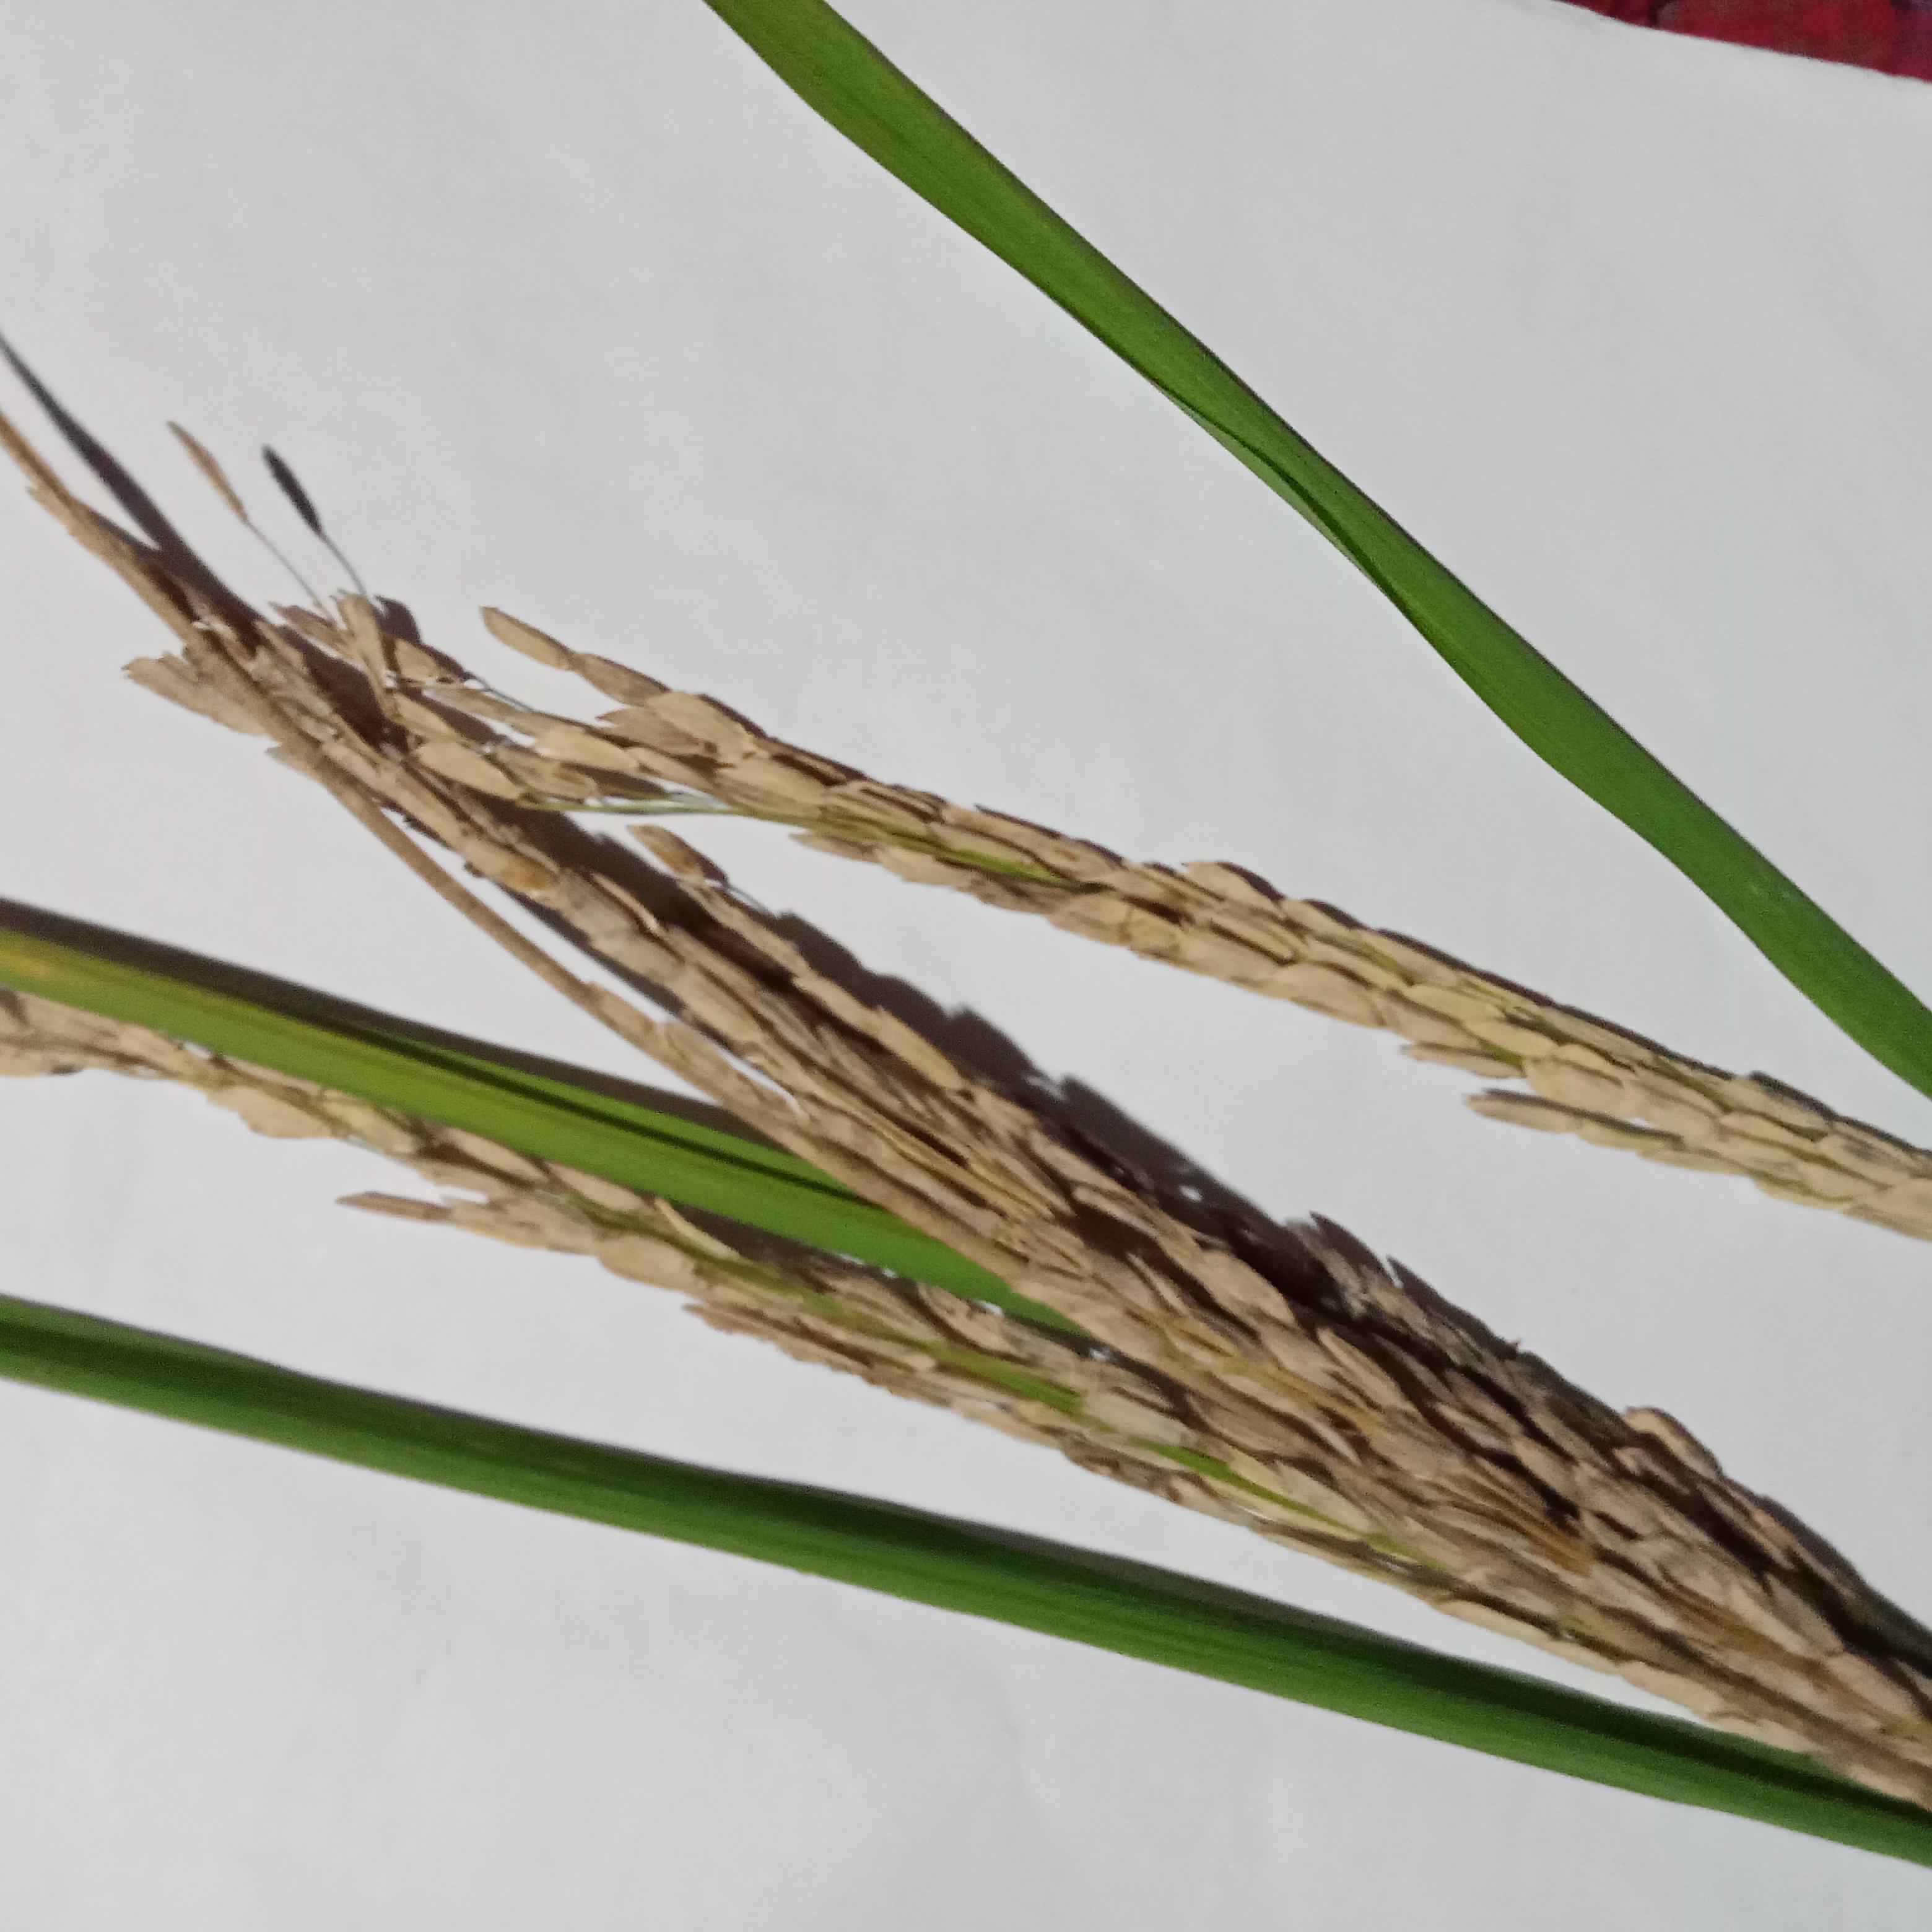
Label: Rice___Neck_Blast